Barack Obama

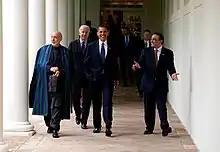
Photo of Obama and other heads of state walking along the Colonnade outside the White House

The costs of these provisions are offset by taxes, fees, and cost-saving measures, such as new Medicare taxes for those in high-income brackets, taxes on indoor tanning, cuts to the Medicare Advantage program in favor of traditional Medicare, and fees on medical devices and pharmaceutical companies; there is also a tax penalty for those who do not obtain health insurance, unless they are exempt due to low income or other reasons. In March 2010, the CBO estimated that the net effect of both laws will be a reduction in the federal deficit by $143billion over the first decade.